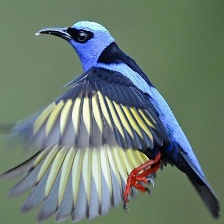
Species: RED LEGGED HONEYCREEPER
Scientific name: CYANERPES CYANEUS